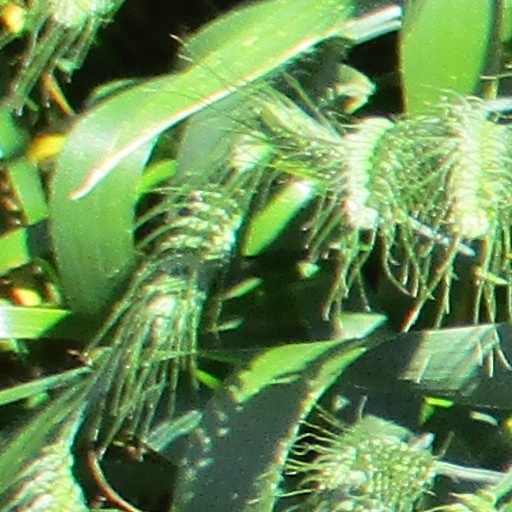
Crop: wheat